Grenki med

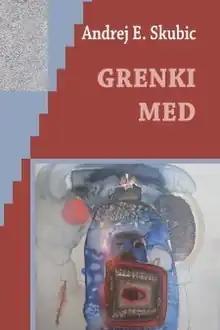

Grenki med ("Bitter Honey") is a novel by Slovenian author Andrej E. Skubic. First published in 1999 by the publisher DZS. The novel received the 2000 Kresnik Award for the best novel in Slovene.